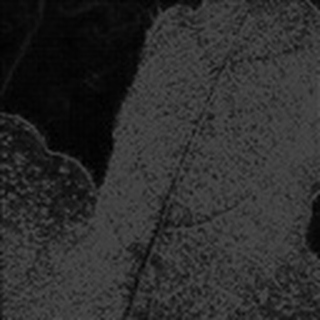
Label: cotton_aphids